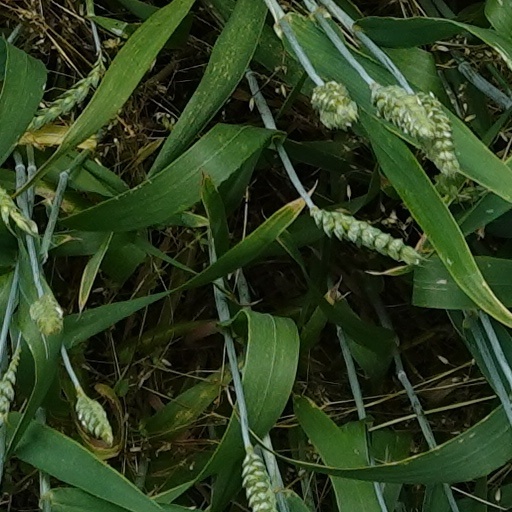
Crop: wheat